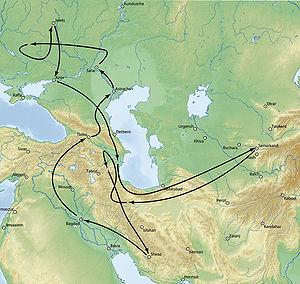
Juin : après un raid victorieux contre la Horde d'or, Tamerlan quitte Samarkand pour achever la conquête de la Perse.